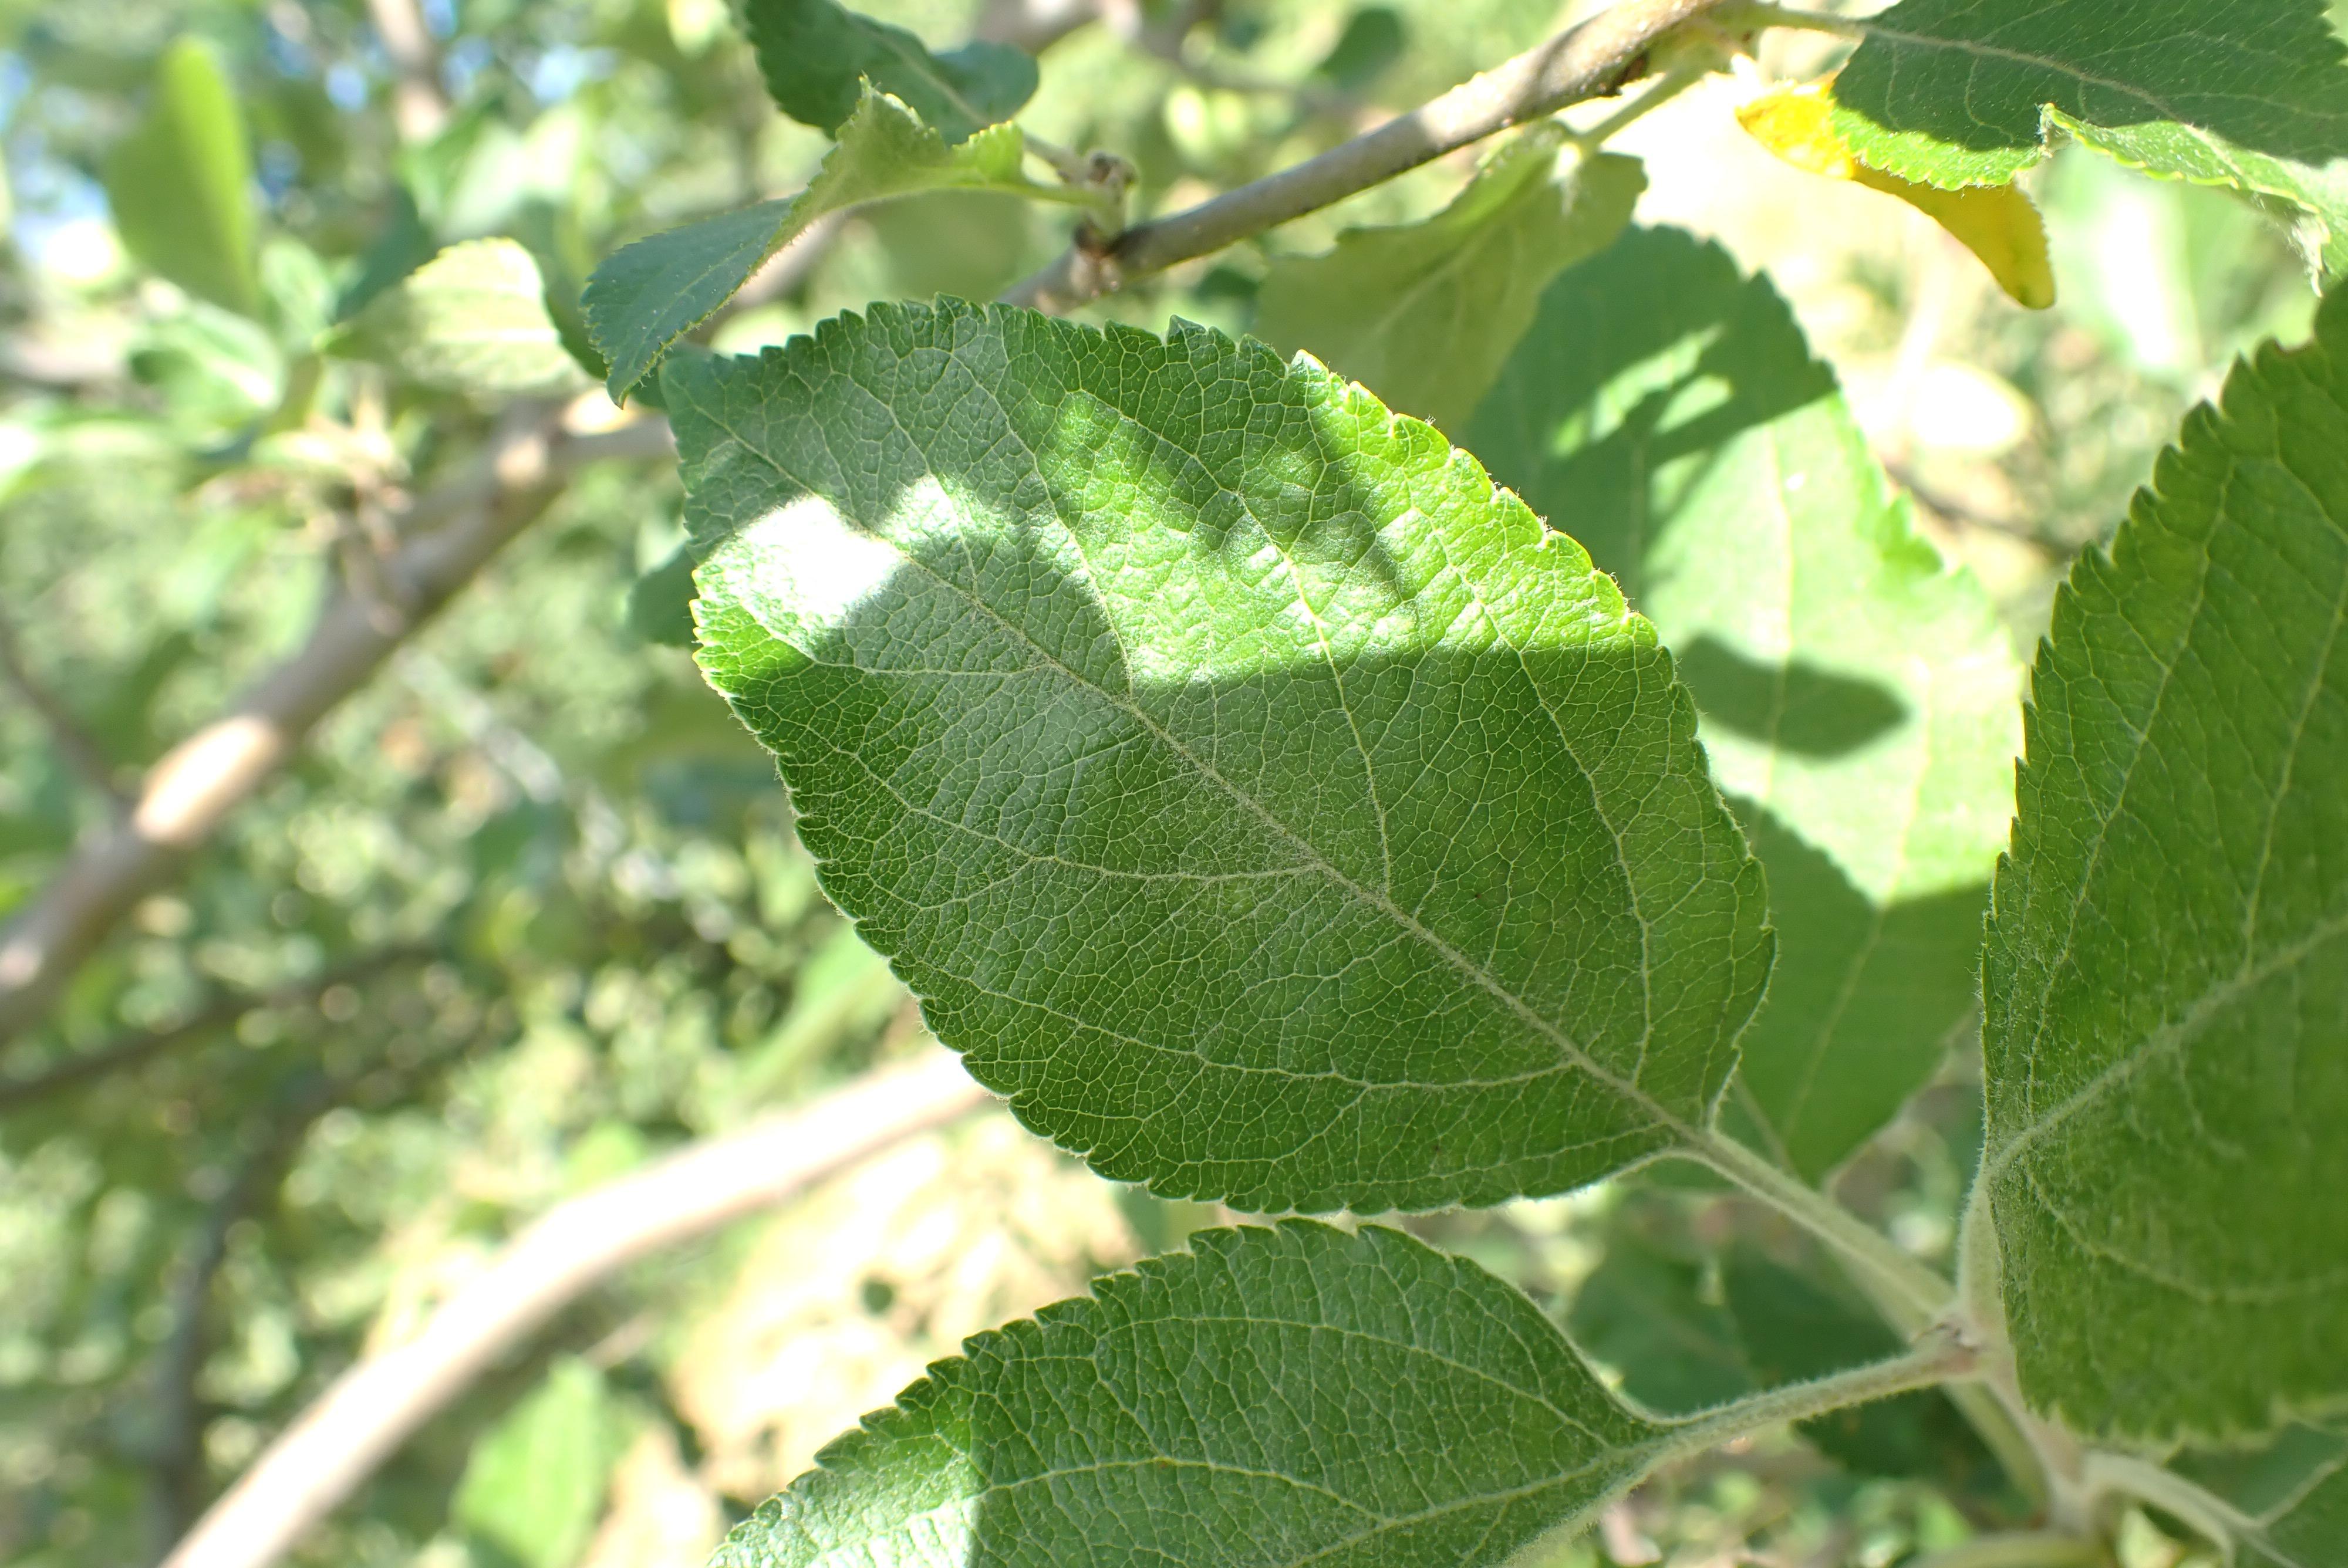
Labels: healthy